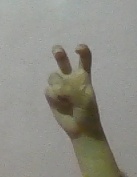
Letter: toot